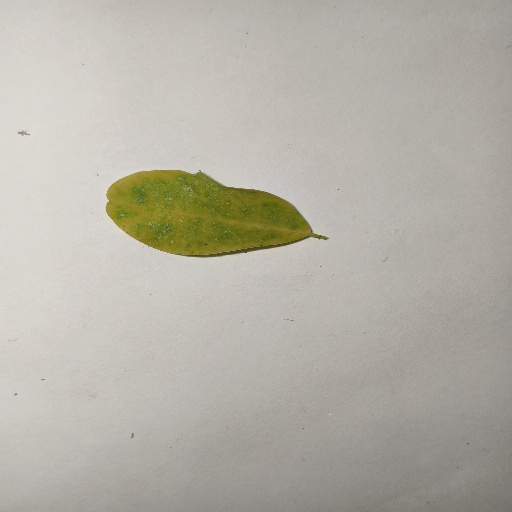
Species: Sojina
Leaf condition: Yellow Leaf